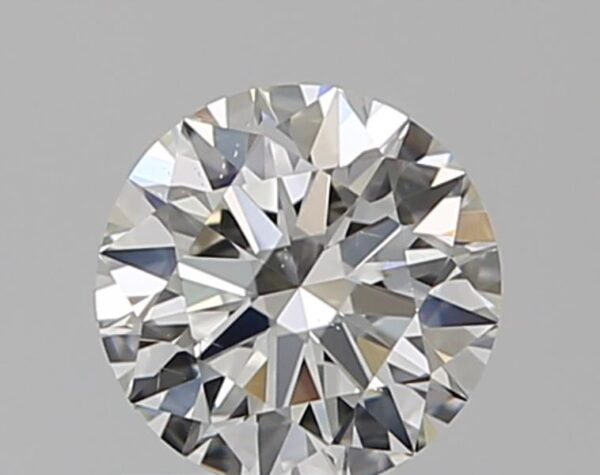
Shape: round
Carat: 0.61
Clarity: VS2
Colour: E
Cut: VG
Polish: EX
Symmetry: EX
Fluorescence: ST
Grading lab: GIA
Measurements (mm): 5.41 x 5.45 x 3.34